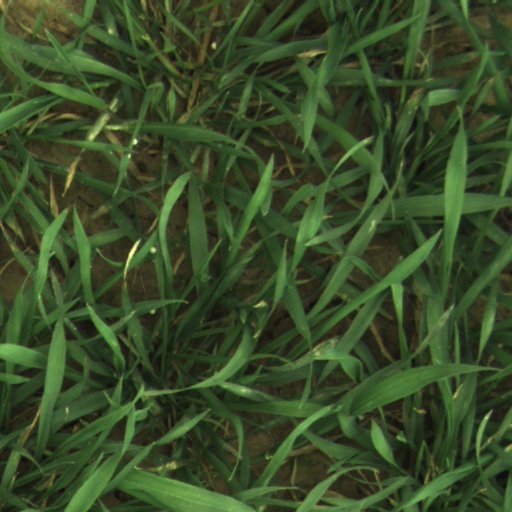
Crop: wheat